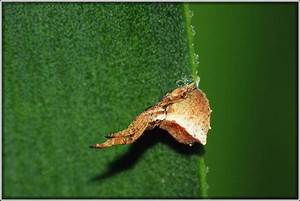
Label: ragno